Peter Cellier

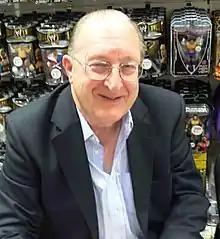
Cellier in 2007

Peter Cellier (born 12 July 1928) is a retired English actor who has appeared on film, stage and television. He is known for his role as Sir Frank Gordon in "Yes Minister" and "Yes, Prime Minister" in the 1980s, and for his appearances as the Major in "Keeping Up Appearances" in the early 1990s.